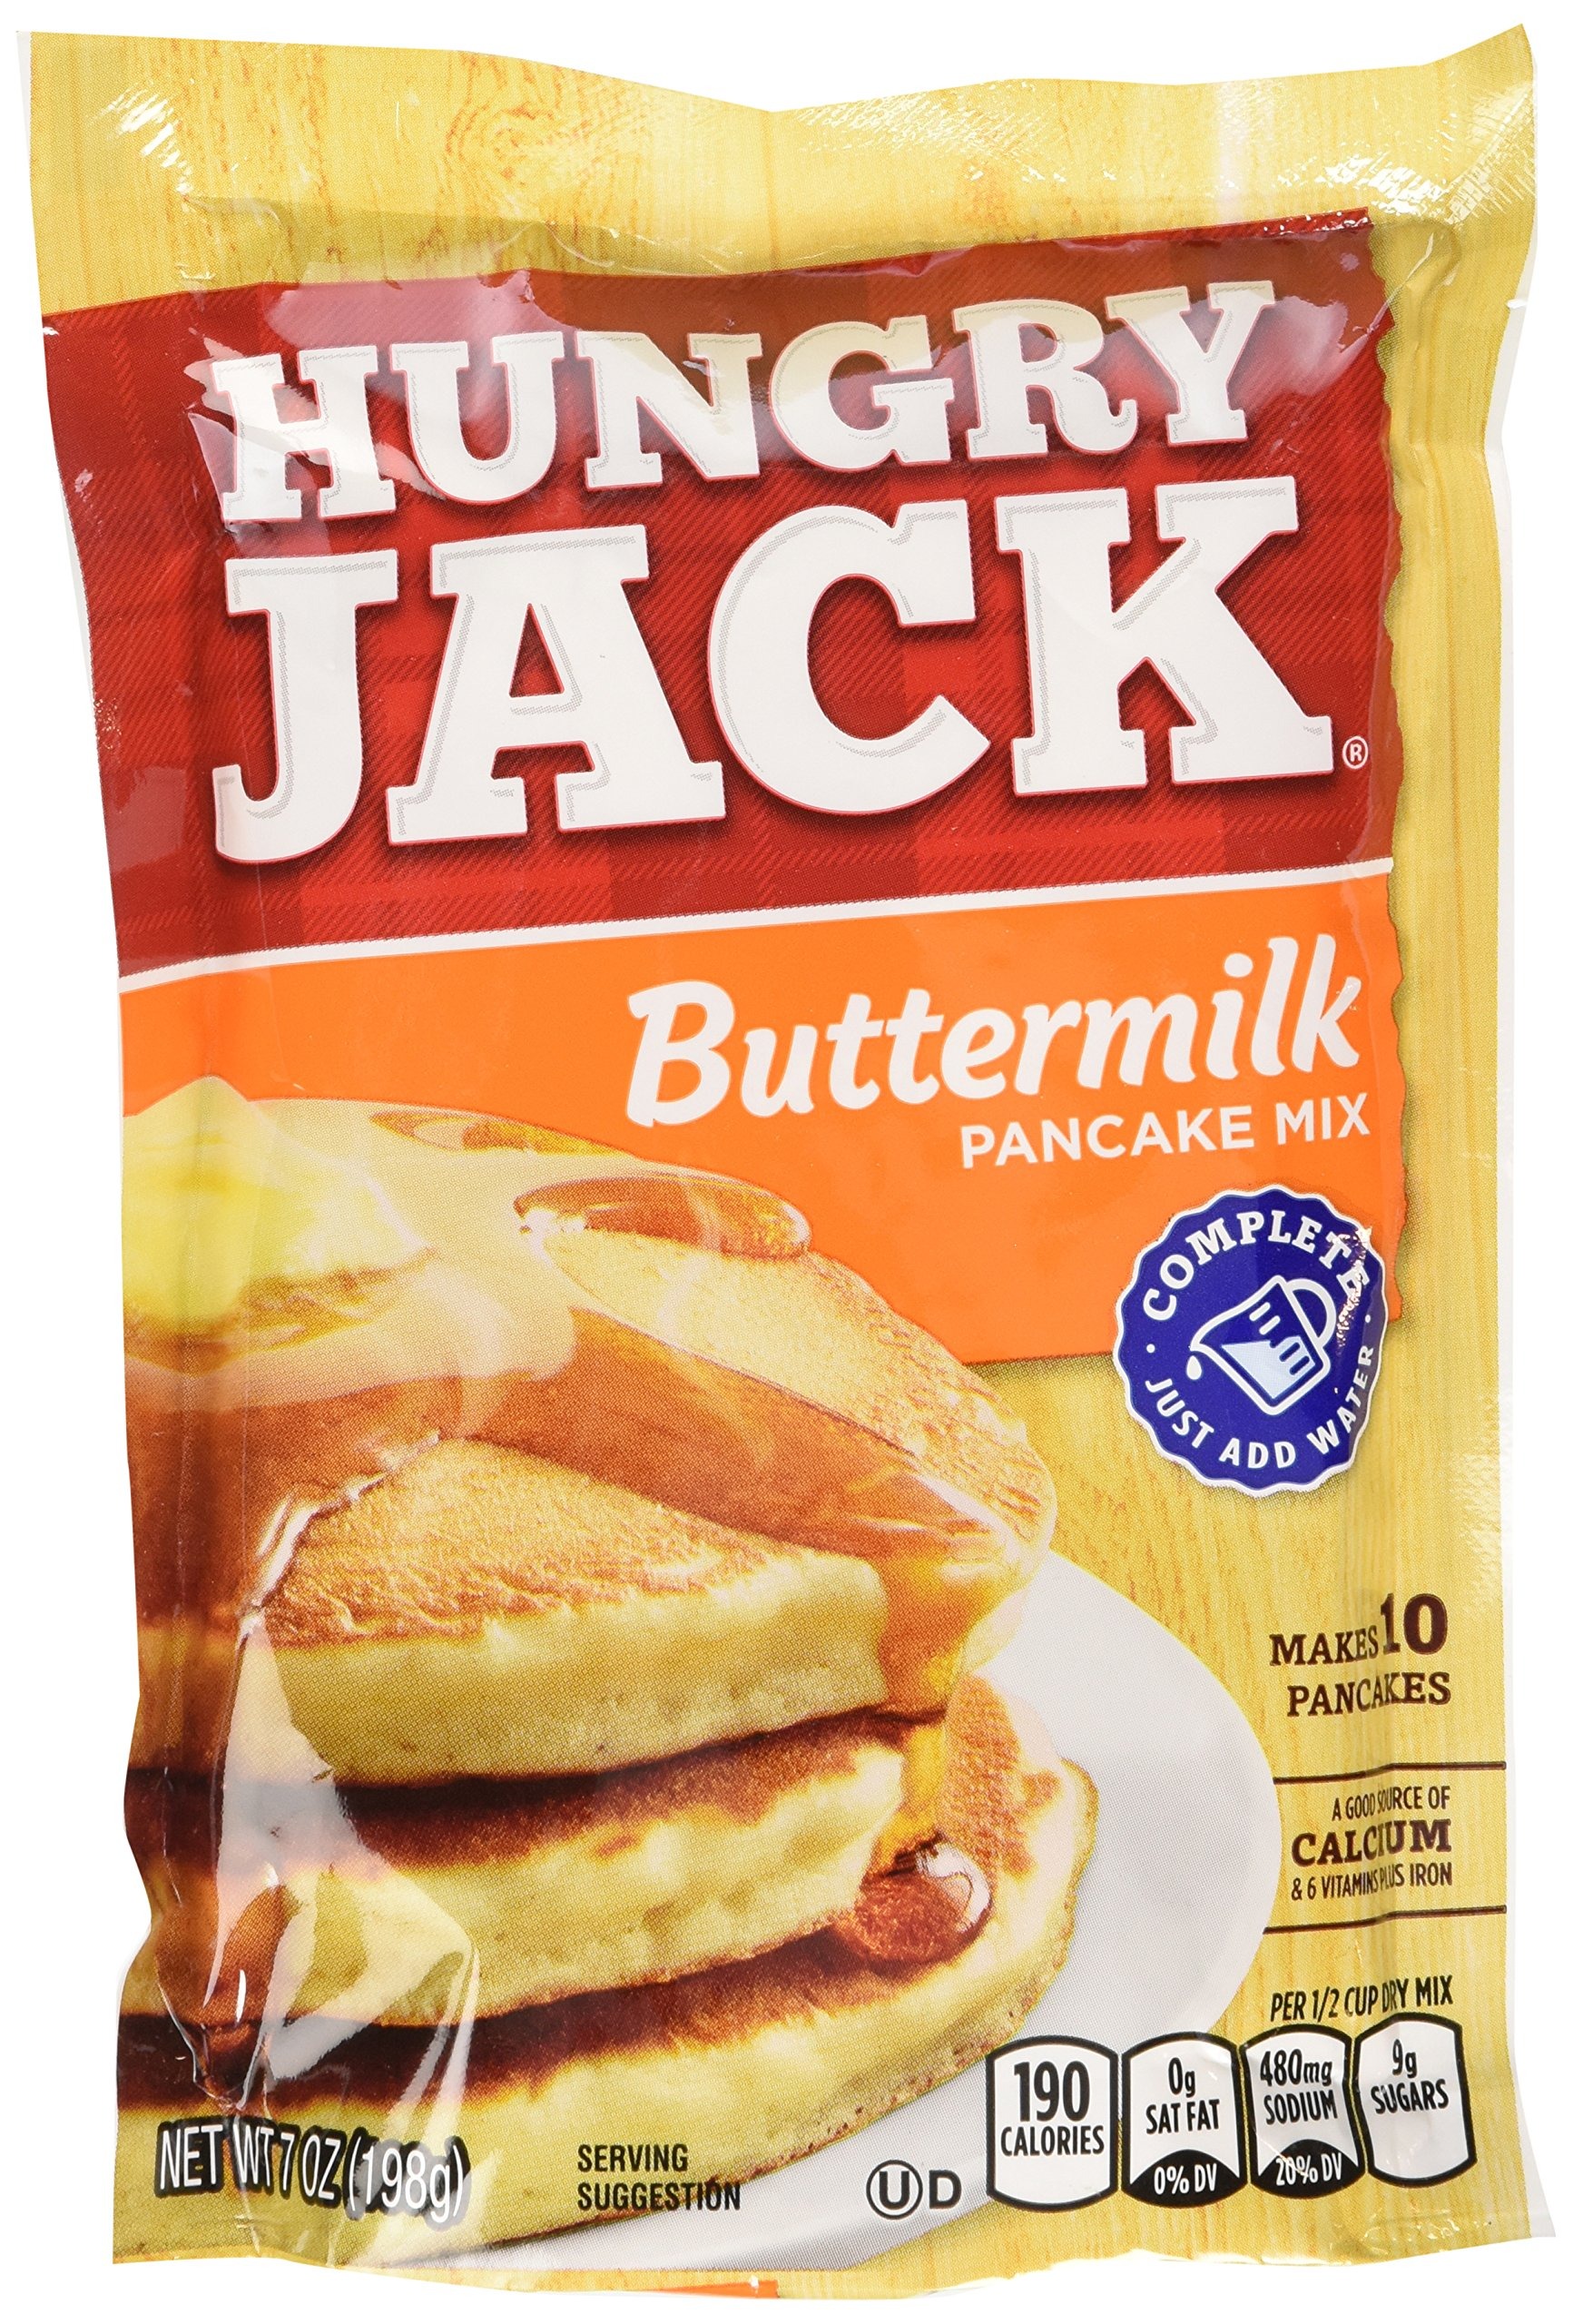
Item Name: Hungry Jack Buttermilk Pancake Mix, 7 Ounce
Bullet Point 1: Contains 1, 7 oz pouch of Hungry Jack Buttermilk Pancake Mix
Bullet Point 2: Just add water!
Bullet Point 3: Classic Buttermilk Flavor
Bullet Point 4: Good source of calcium and six vitamins plus iron
Bullet Point 5: Delicious Hungry Jack mixes taste great with Hungry Jack syrup!
Value: 7.0
Unit: Ounce

Price: 8.5